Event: Nepal Earthquake
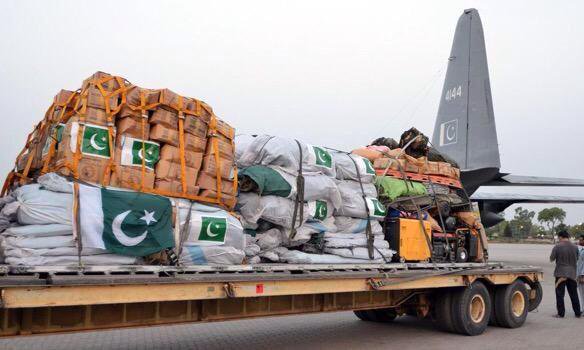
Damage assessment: no_damage